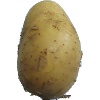
Label: Potato White 1